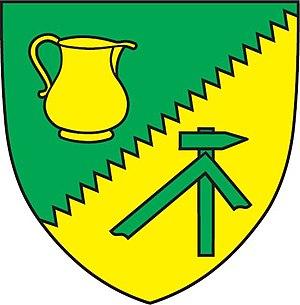
Altendorf est une commune autrichienne du district de Neunkirchen en Basse-Autriche.